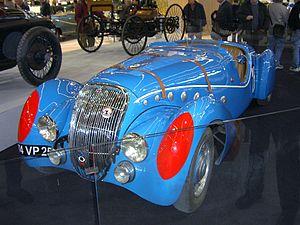
La Peugeot 302 est une automobile de la marque Peugeot produite entre 1936 et 1938. Elle reprend la carrosserie de la 402 raccourcie à l'arrière de 35 cm.
Émile Darl'mat, né le 2 février 1892 à Villers-en-Prayères et mort en 1970, est un carrossier français qui a personnalisé les automobiles Peugeot, jusqu'à concevoir des modèles courant aux 24 Heures du Mans.